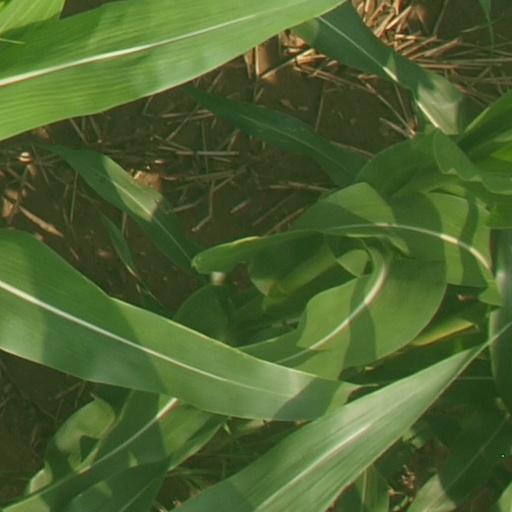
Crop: maize; corn